Peter and Gordon

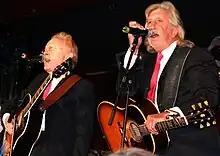
Peter and Gordon performing in 2005

With "Woman" (1966: US No. 14, UK No. 28), McCartney used the pseudonym Bernard Webb to see if he could have a hit song without his name attached. First pressings of the US Capitol single listed the composer as "A. Smith". Peter and Gordon also recorded the John Lennon–penned Lennon–McCartney song "If I Fell", which was previously recorded by the Beatles and released on their 1964 album "A Hard Day's Night".